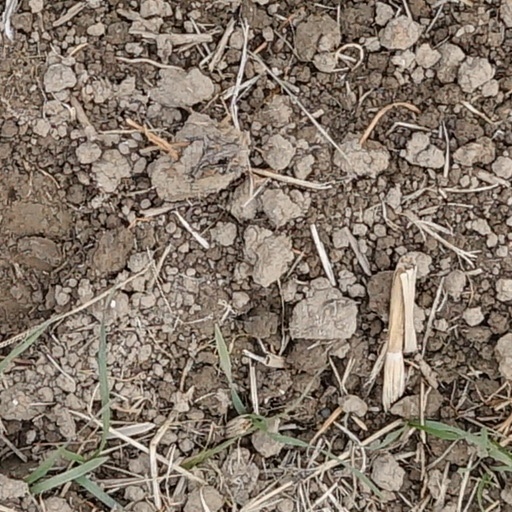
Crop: wheat